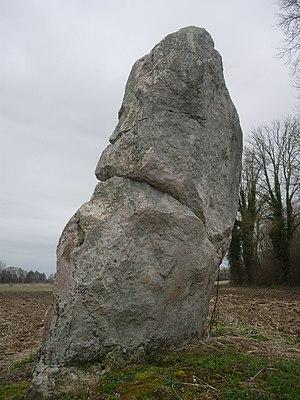
Menhir de la Pierre au coq à Souligny-les-étangs (Aube)
Dans le département de l'Aube, le mégalithisme a duré environ un demi millénaire, de 2 500 à 2 000 ans av. J-C. Il s'est développé au Néolithique final ou plus précisément au Chalcolithique. Il est lié à l'essor de la culture dite de Seine-Oise-Marne.
Cet article recense les monuments historiques de l'Aube, en France.
La Pierre-au-Coq est un menhir situé à Soligny-les-Étangs, dans le département français de l'Aube.